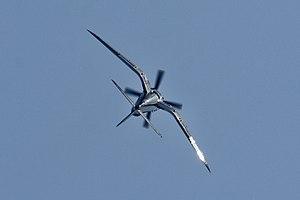
Le F4U-5N des casques de cuir lors du meeting de Melun 2018
L'aile en mouette est une aile d'avion qui au lieu d'être droite comporte une « brisure » : l'aile est montante entre le fuselage et la brisure. Elle est parallèle au sol ou légèrement descendante après la brisure.